Gullveig

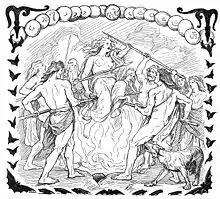
The Æsir lift Gullveig on spears over fire as illustrated by Lorenz Frølich (1895)

Gullveig (Old Norse: ) is a female figure in Norse mythology associated with the legendary conflict between the Æsir and Vanir. In the poem "Völuspá", she came to the hall of Odin (Hár) where she is speared by the Æsir, burnt three times, and yet thrice reborn. Upon her third rebirth, she began practicing seiðr and took the name Heiðr.